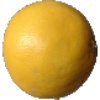
Label: Grapefruit White 1